Ki Tissa

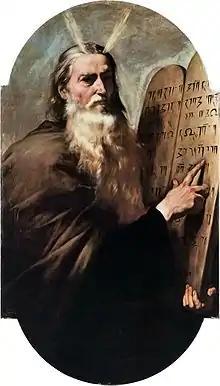
Moses with Radiant Face (1638 painting by José de Ribera)

In the sixth reading, God replied by making a covenant to work unprecedented wonders and to drive out the peoples of the Promised Land. God warned Moses against making a covenant with them, lest they become a snare and induce the Israelites' children to lust after their gods. God commanded that the Israelites not make molten gods, that they consecrate or redeem every first-born, that they observe the Sabbath, that they observe the Three Pilgrim Festivals, that they not offer sacrifices with anything leavened, that they not leave the Passover lamb lying until morning, that they bring choice firstfruits to the house of the Lord, and that they not boil a kid in its mother's milk. The sixth reading and the ninth open portion end here.